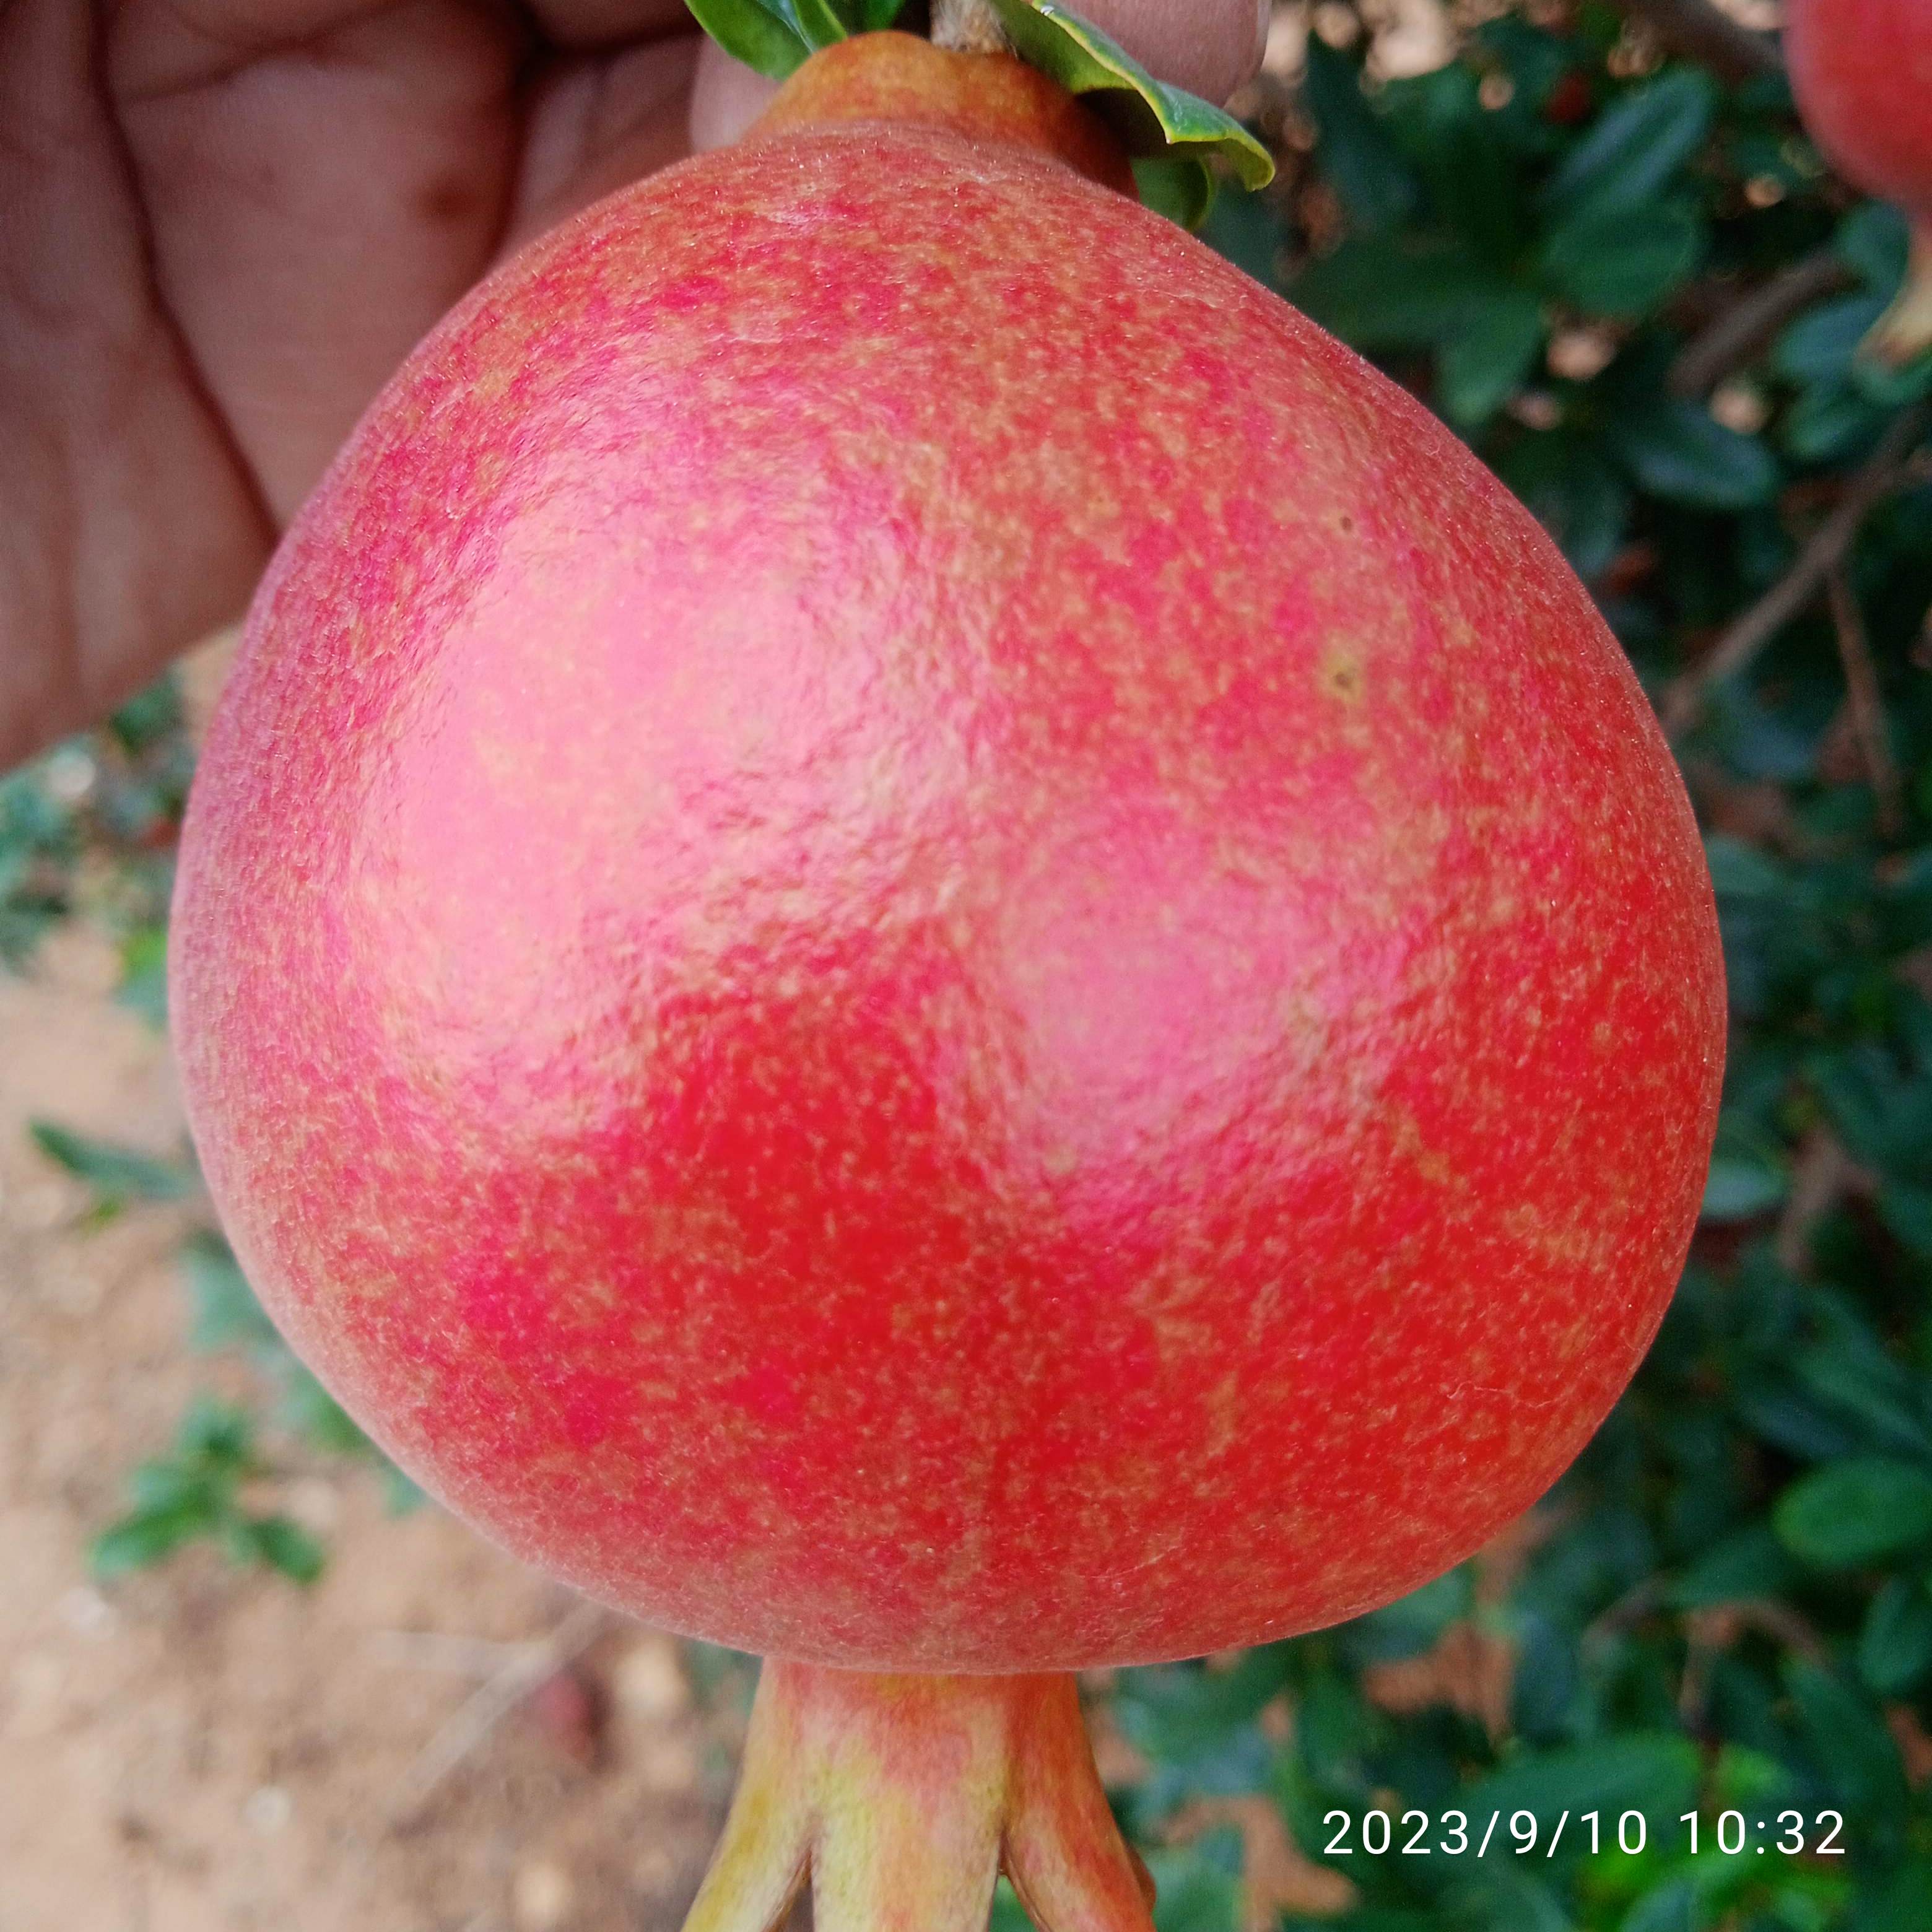
Label: Healthy